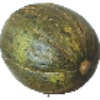
Label: melon_piel_de_sapo